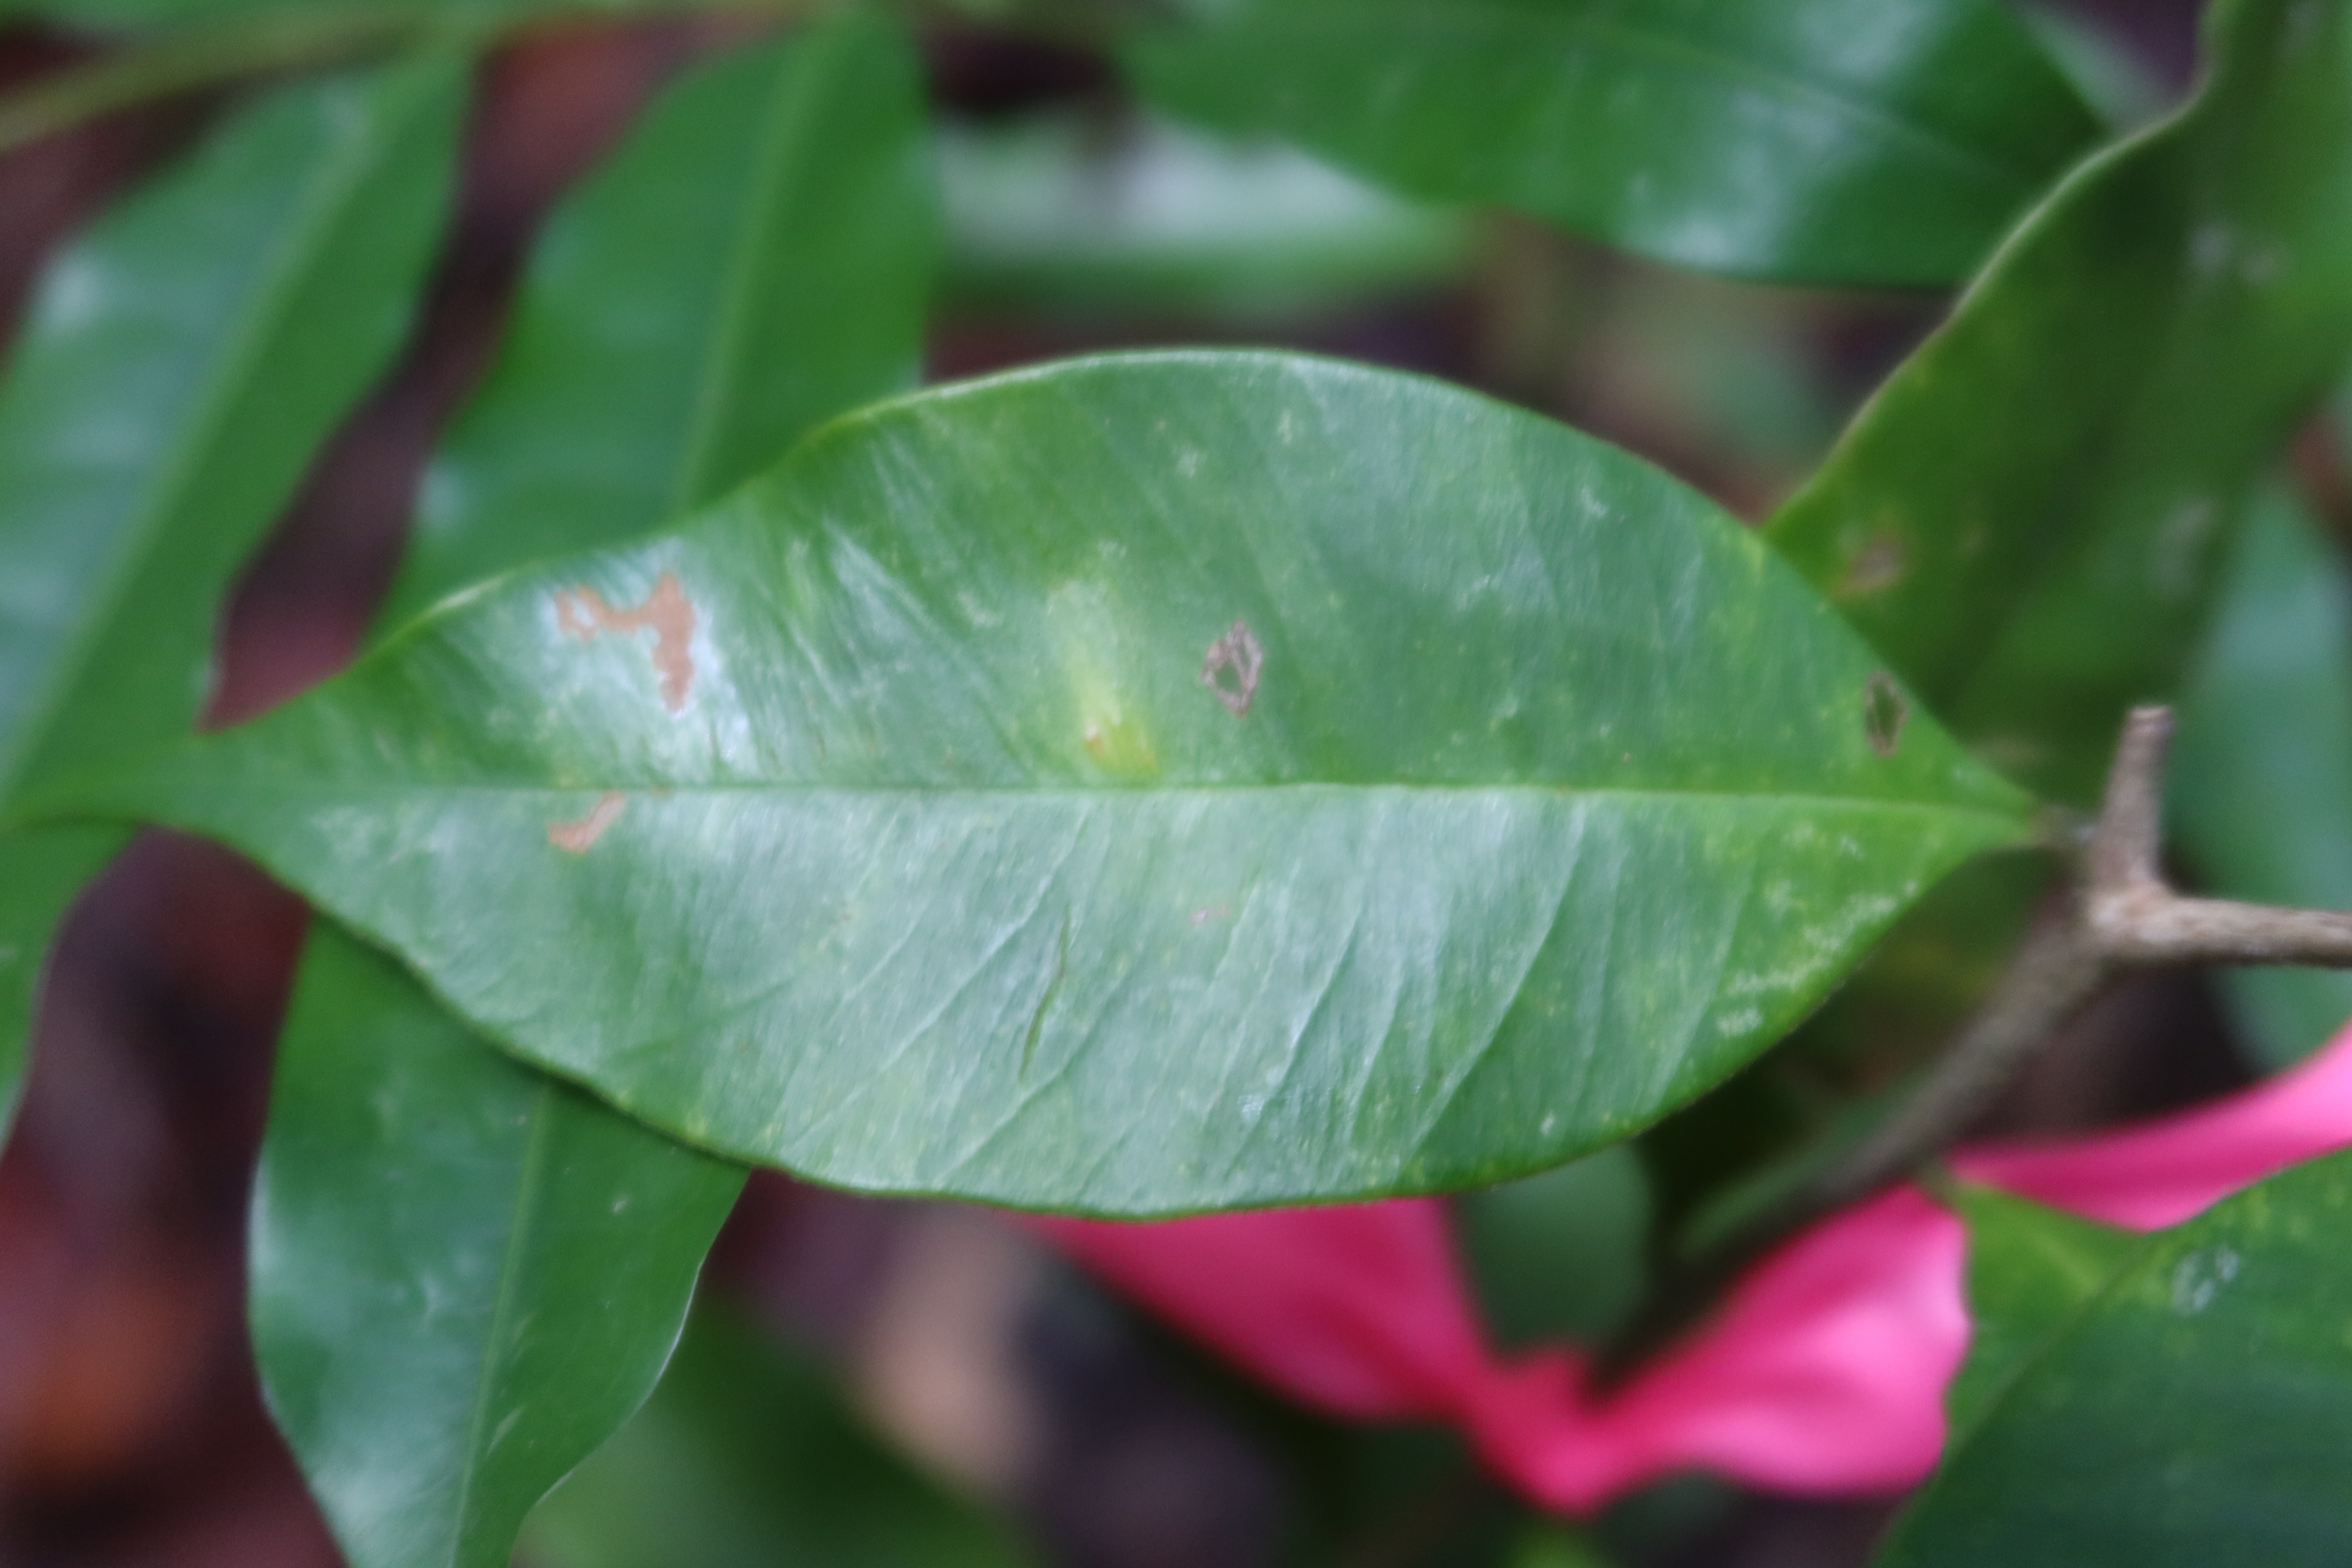
Label: Brown spots